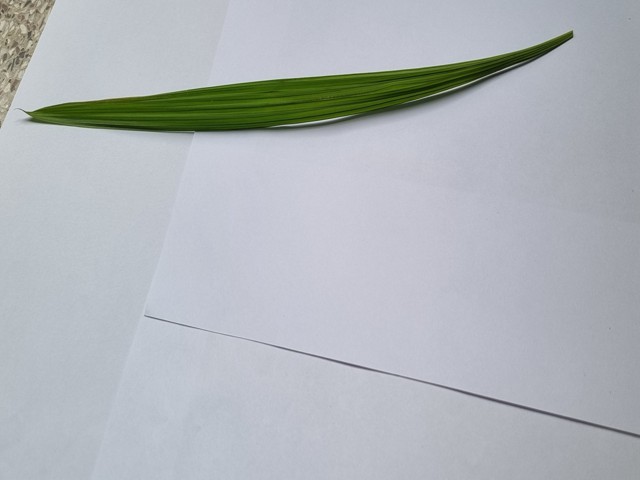
Plant: betal